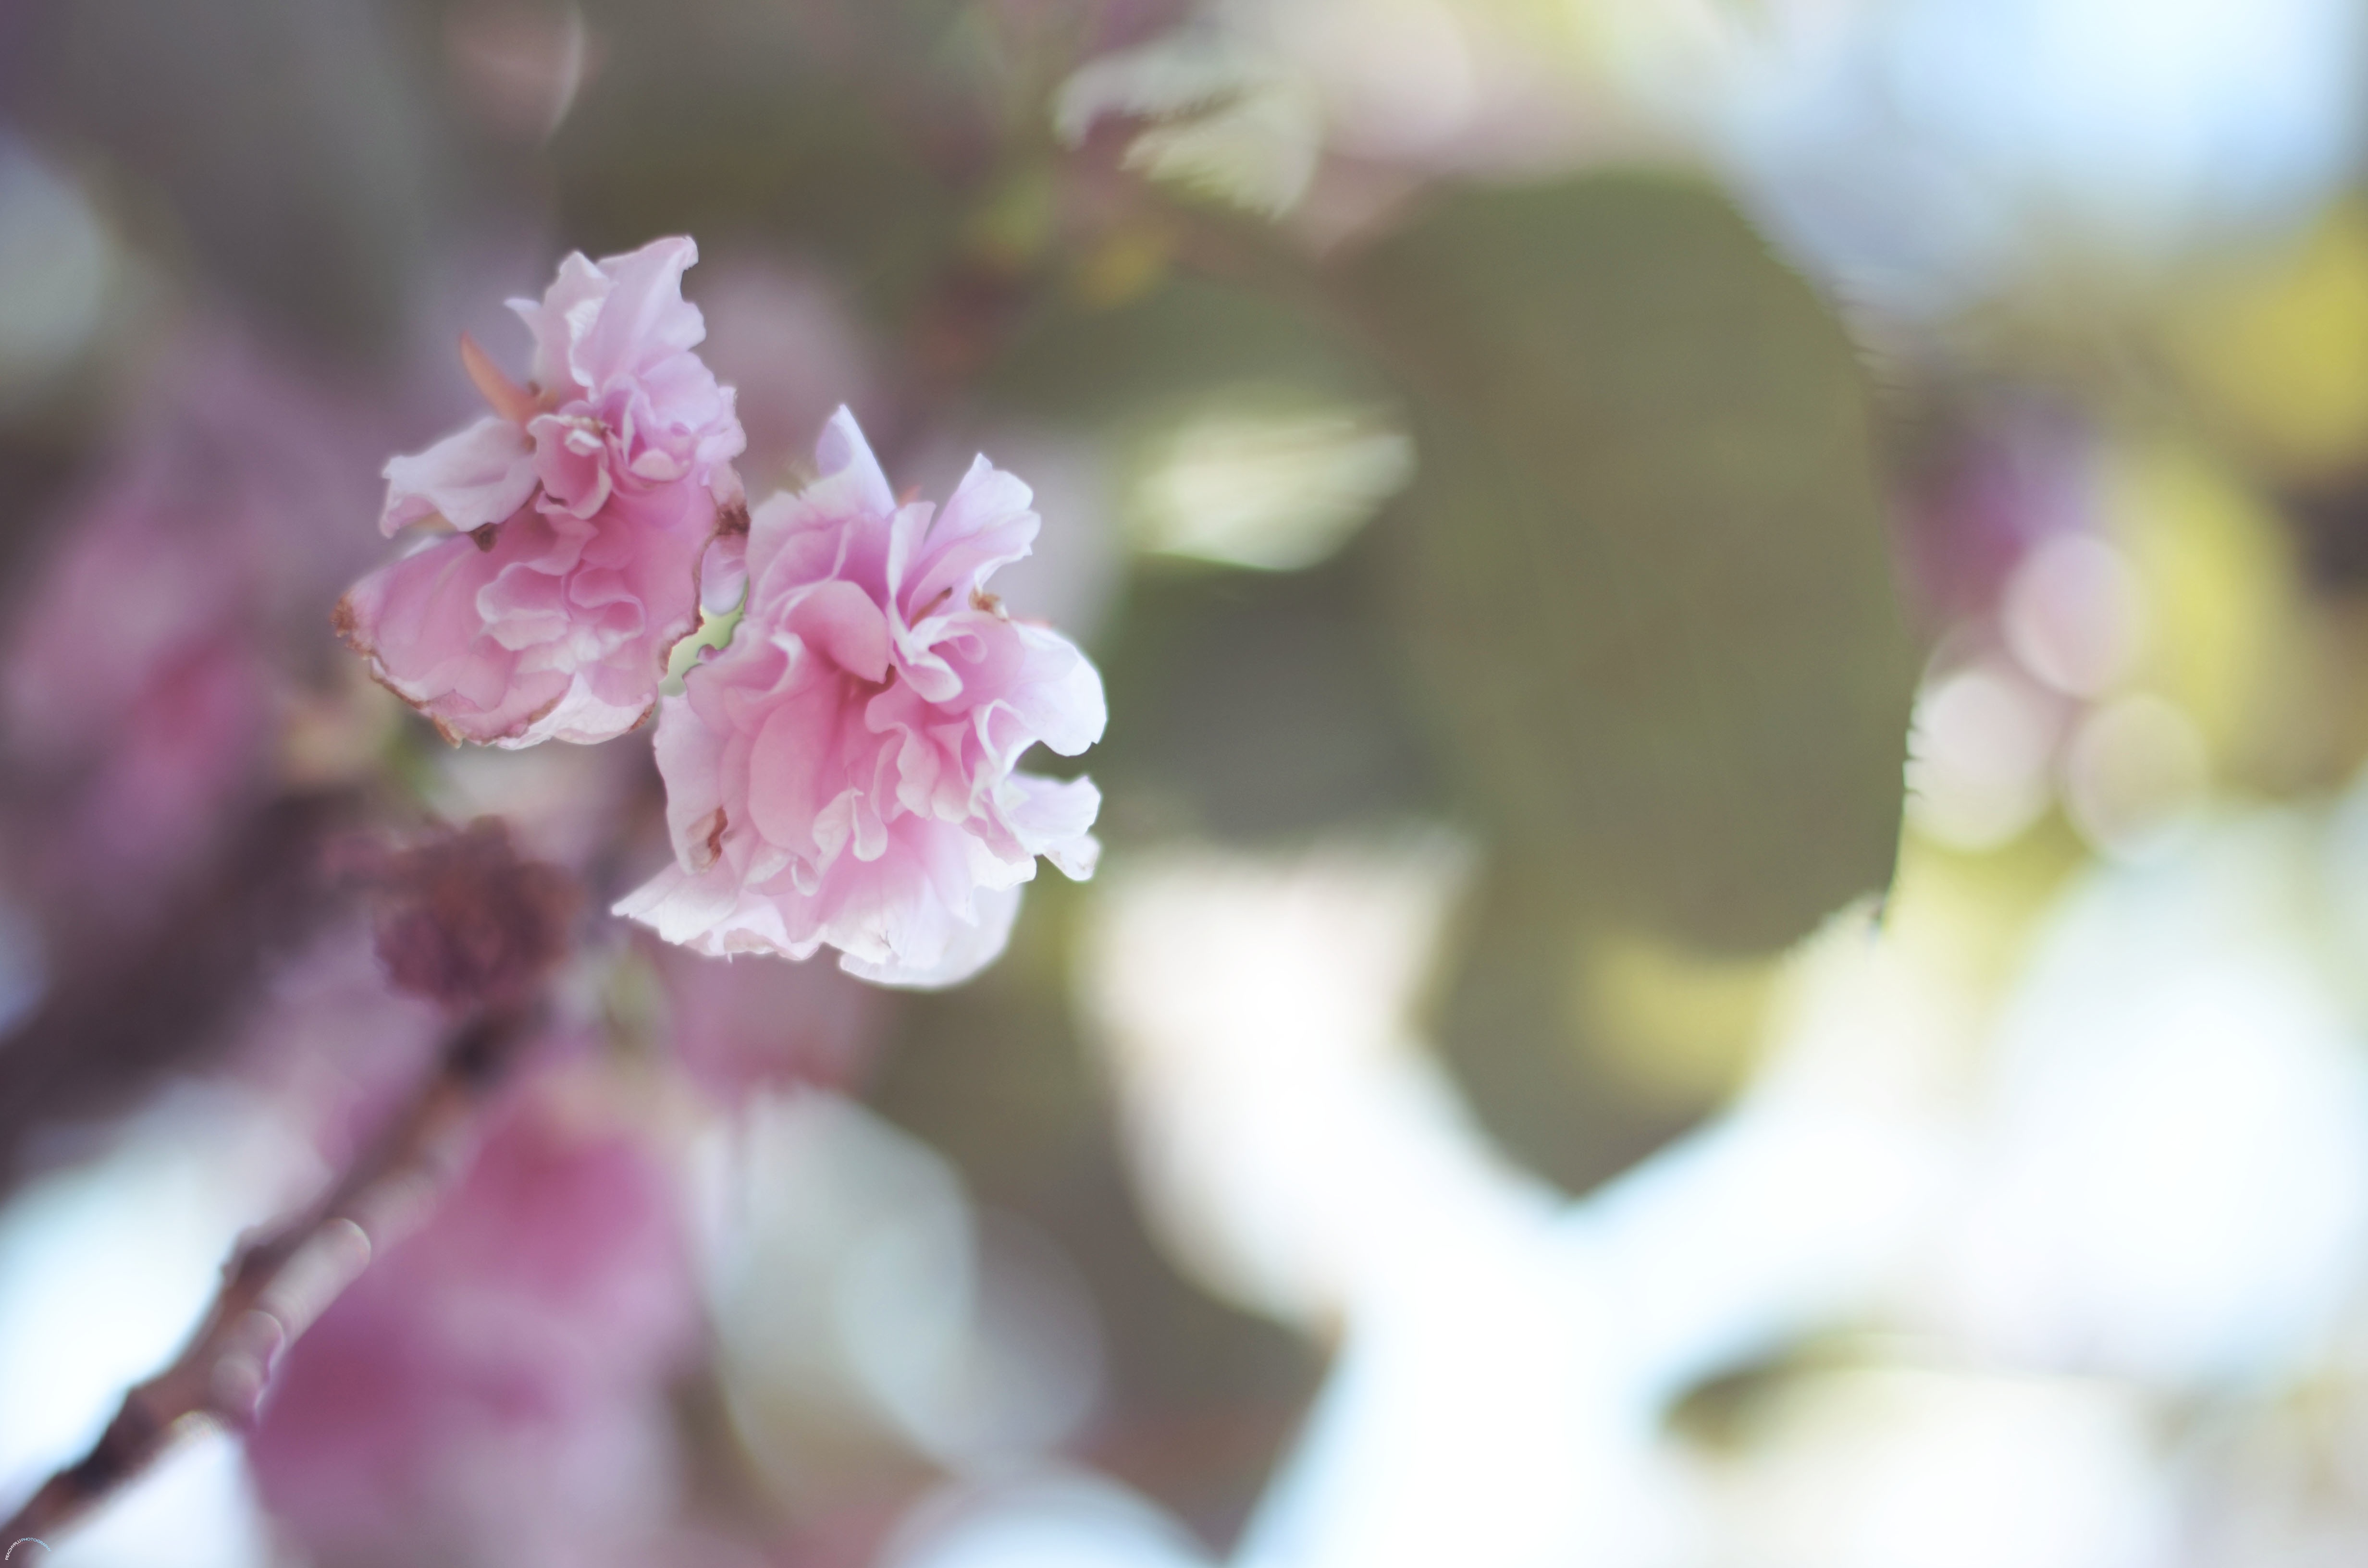
branch, blossom, plant, fruit, leaf, flower, petal, food, spring, produce, botany, pink, flora, season, cherry blossom, close up, macro photography, flowering plant